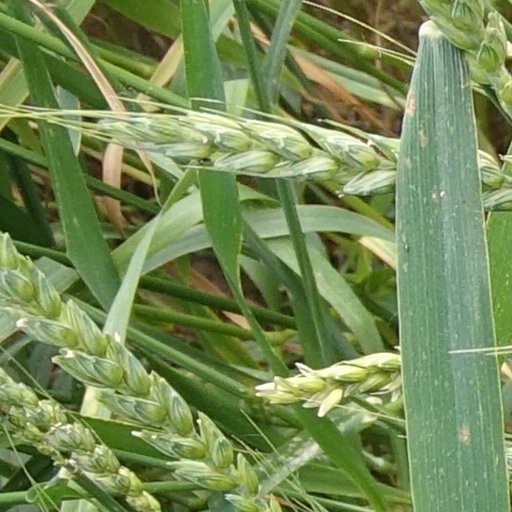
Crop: wheat